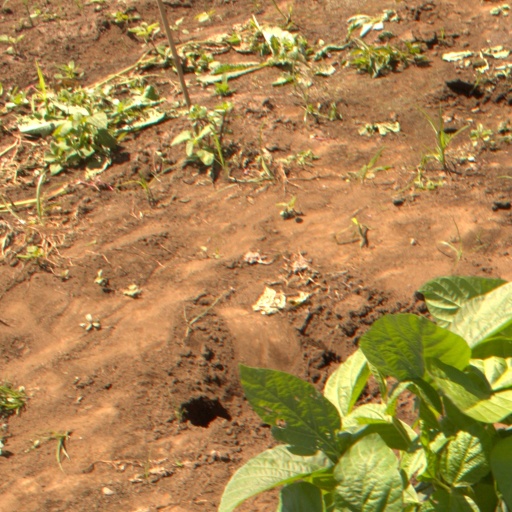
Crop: soybean